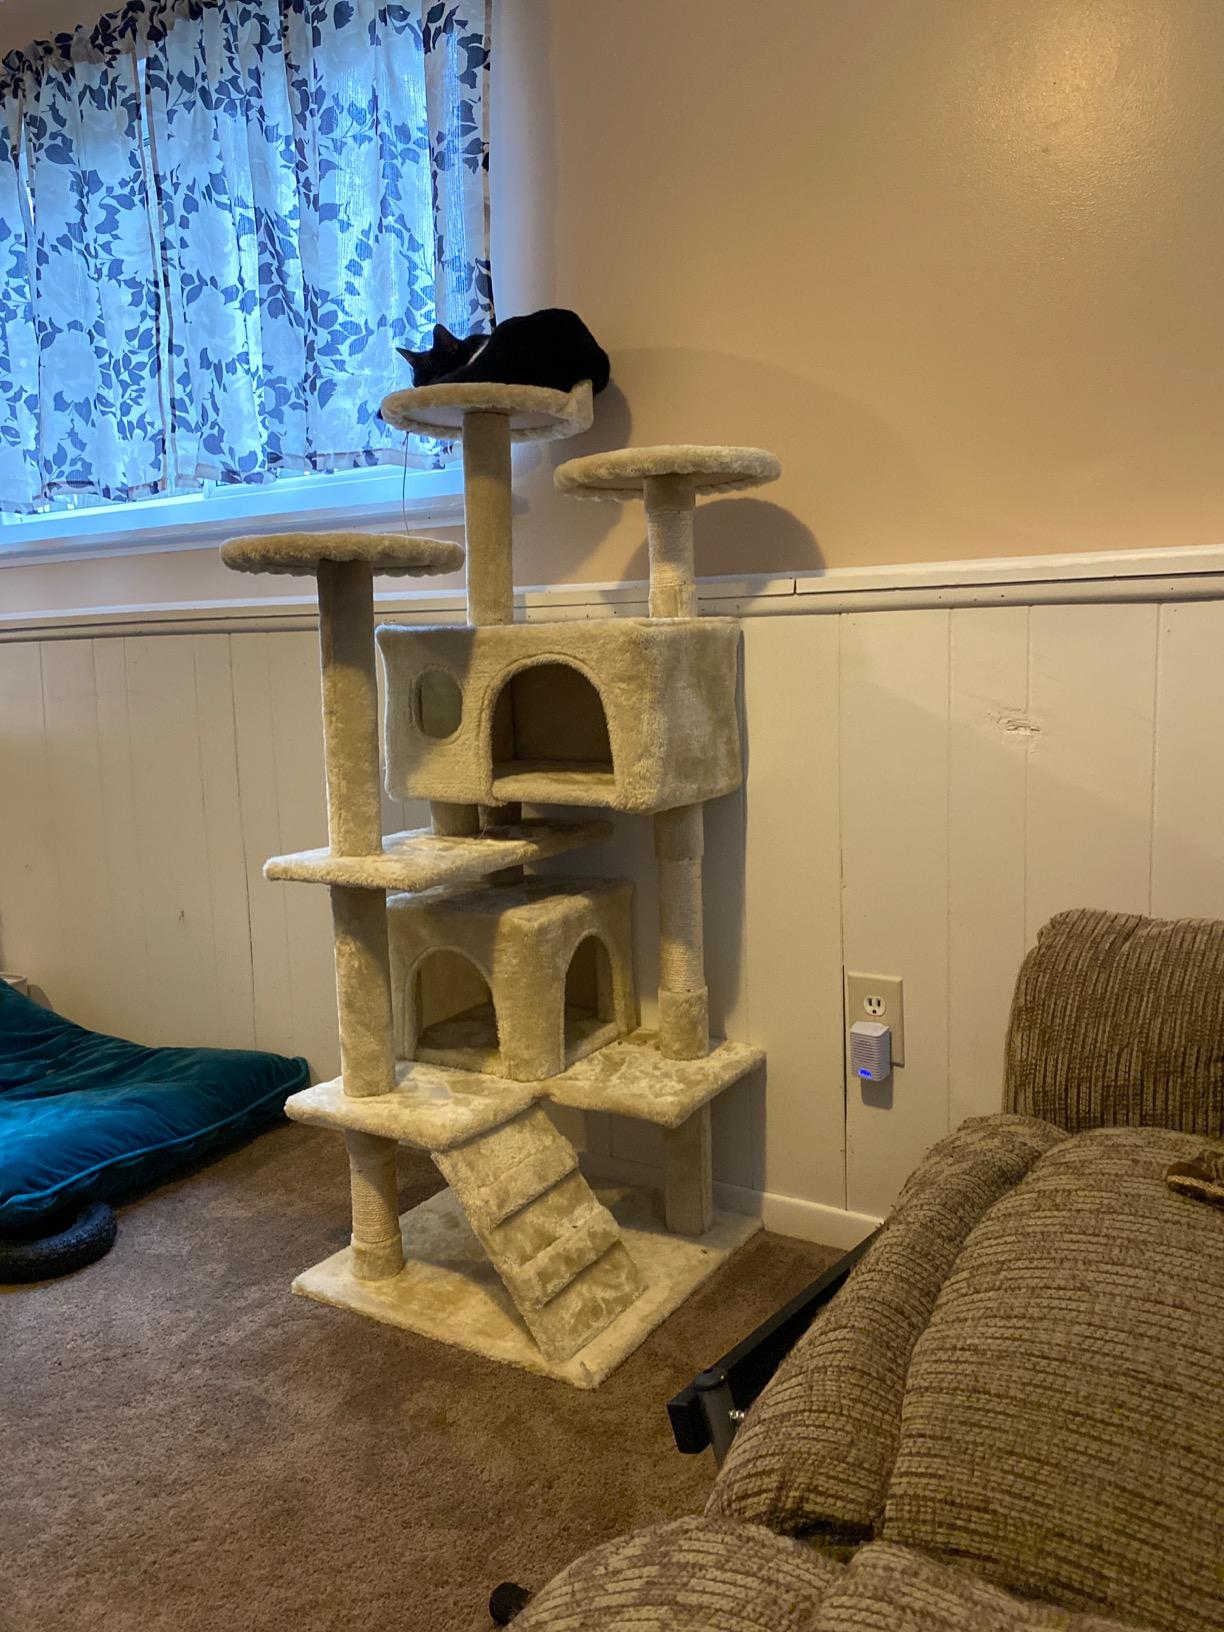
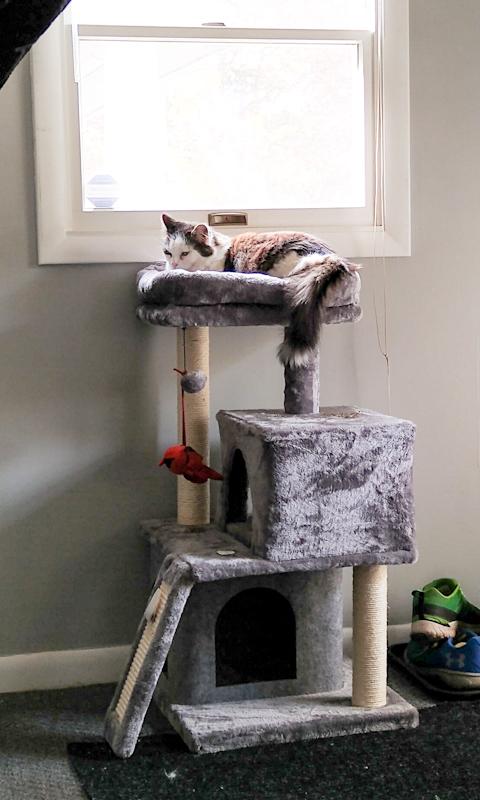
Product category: items_cat tree
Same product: no